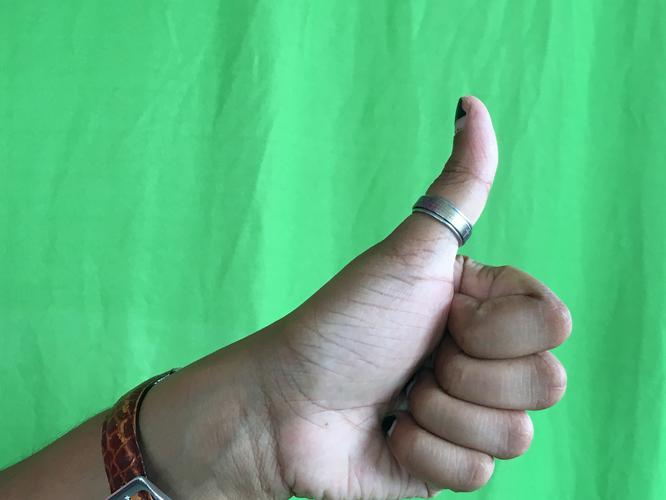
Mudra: Sikharam
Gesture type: single_hand